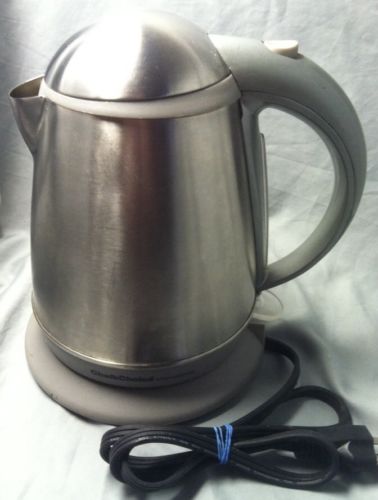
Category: kettle